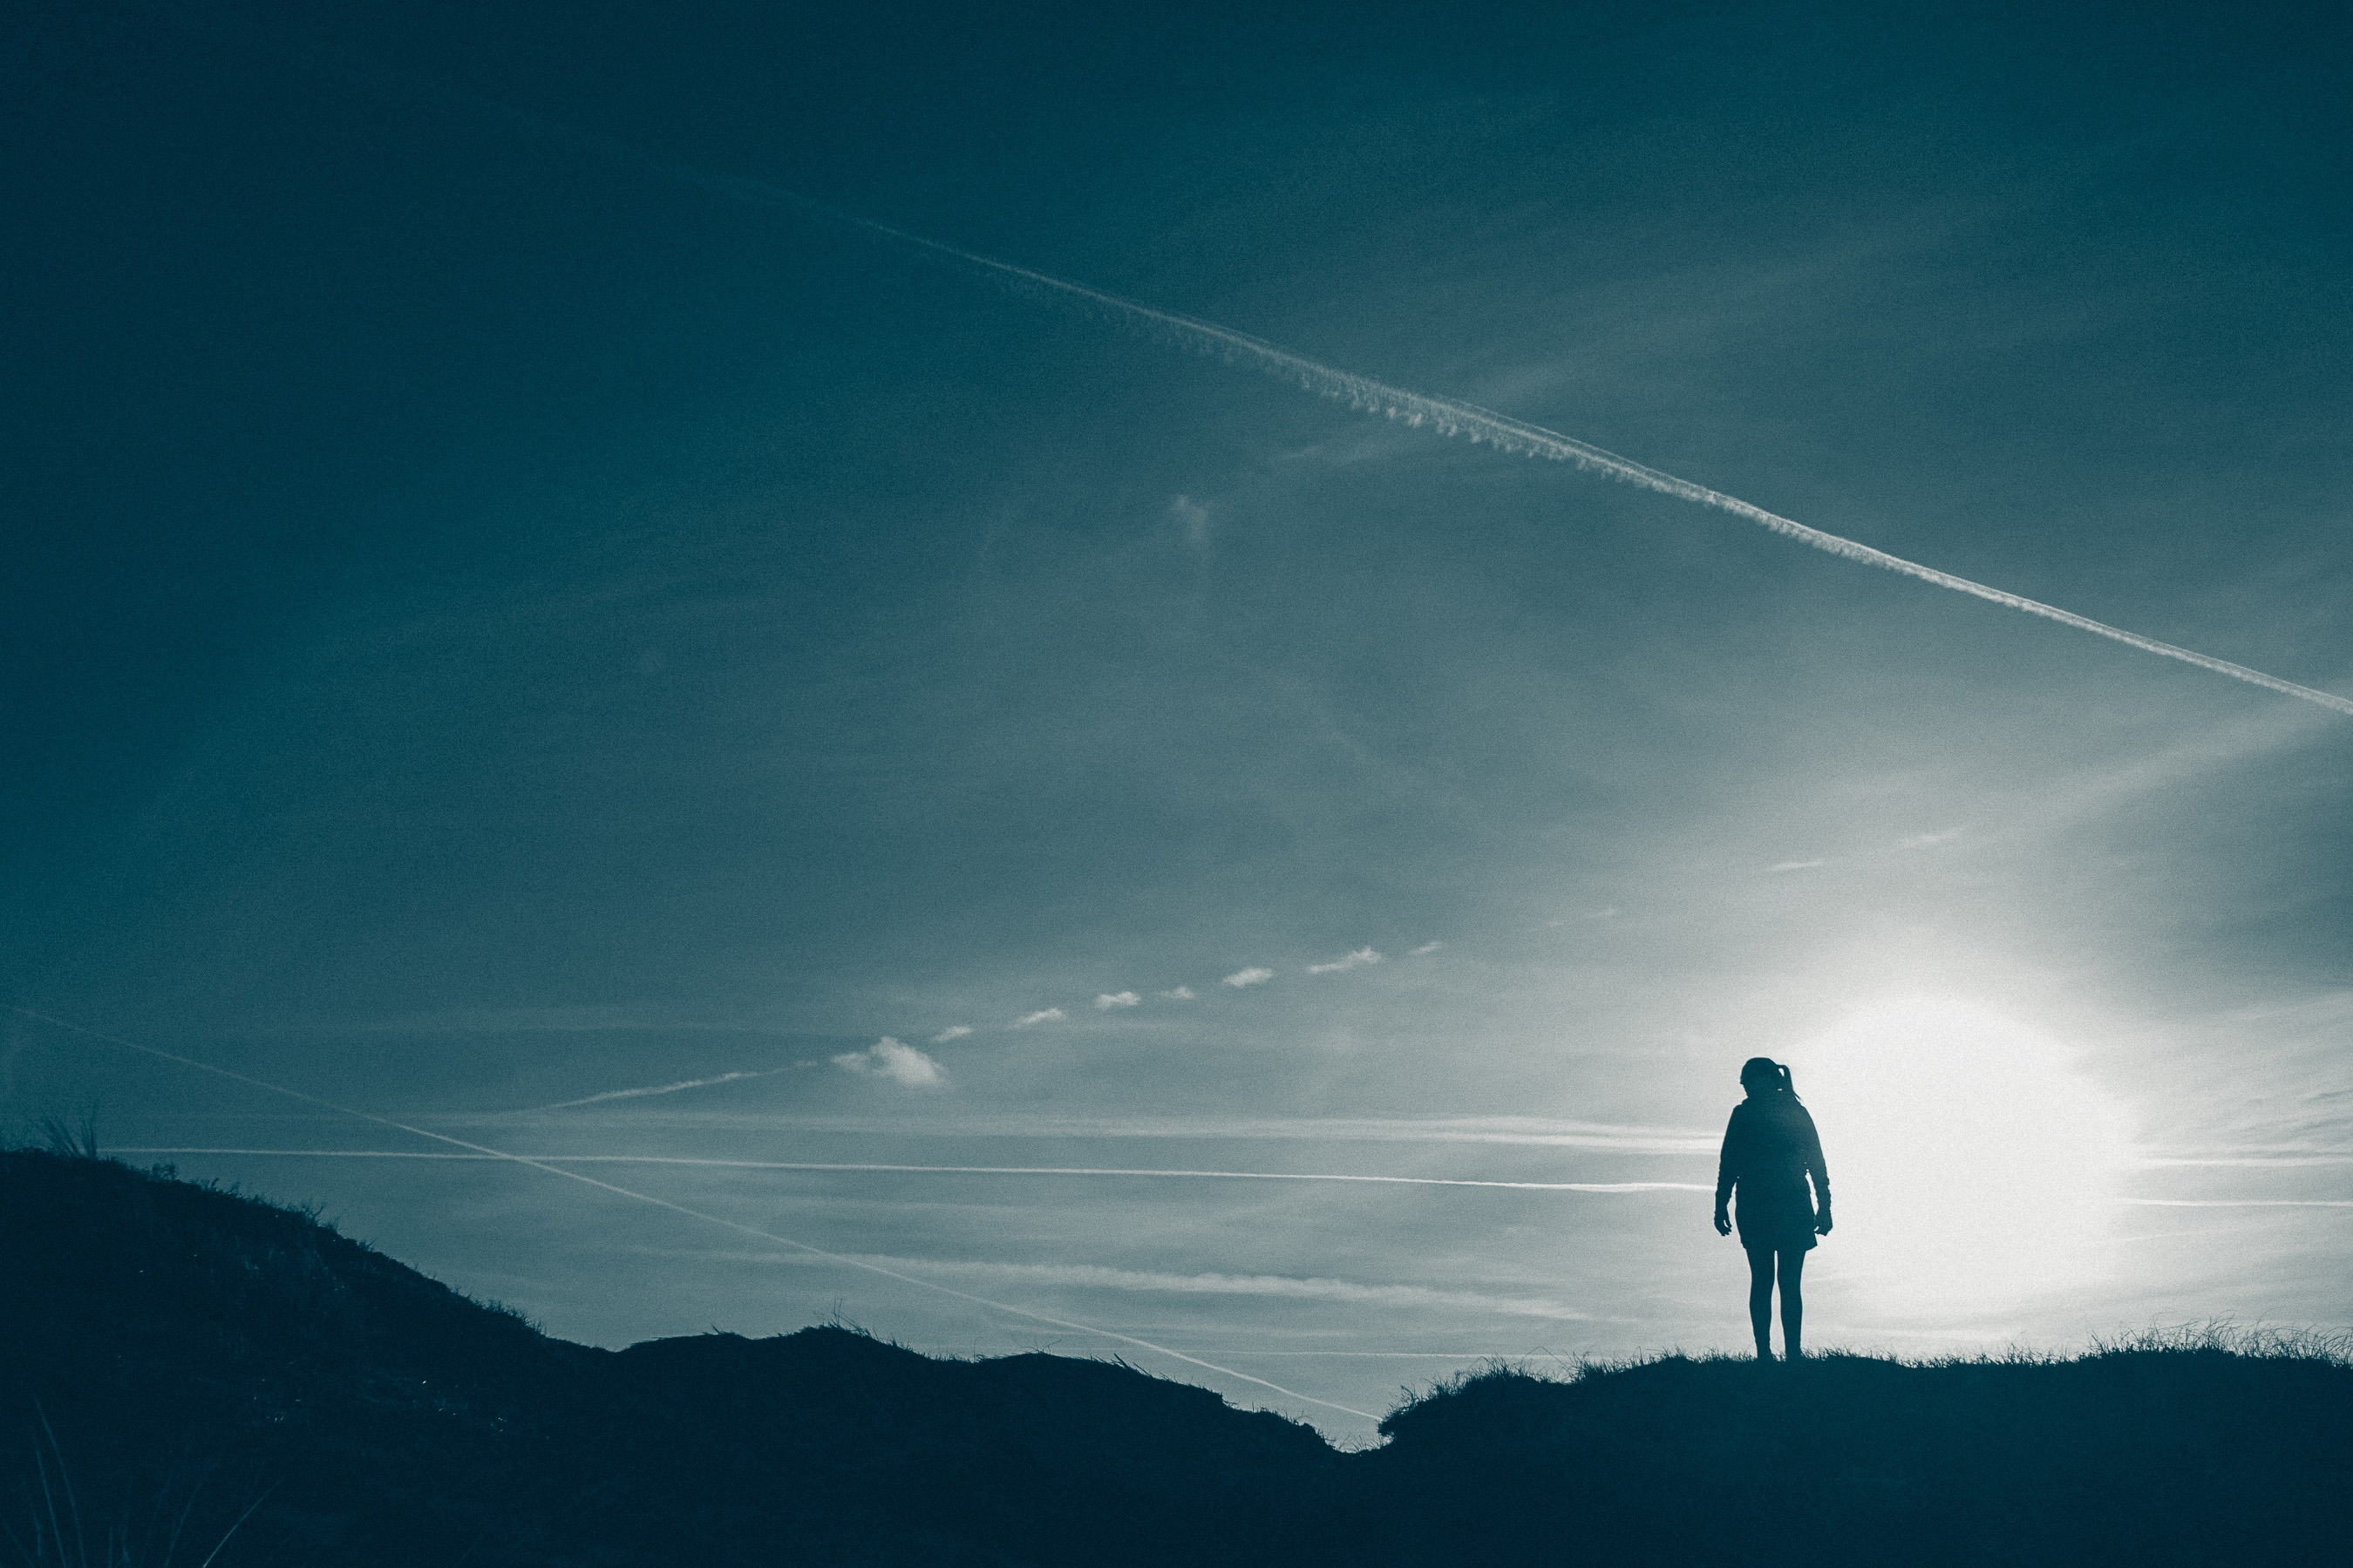
sky, blue, cloud, atmospheric phenomenon, mountain, horizon, atmosphere, tree, photography, landscape, sunlight, hill, darkness, ocean, evening, mountain range, winter, hill station, grassland, silhouette, sea, meteorological phenomenon